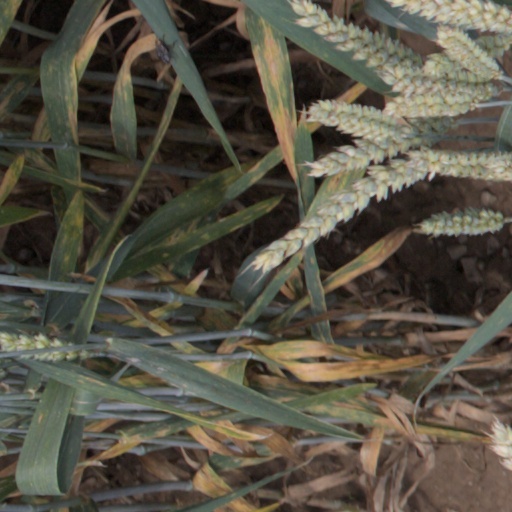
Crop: wheat